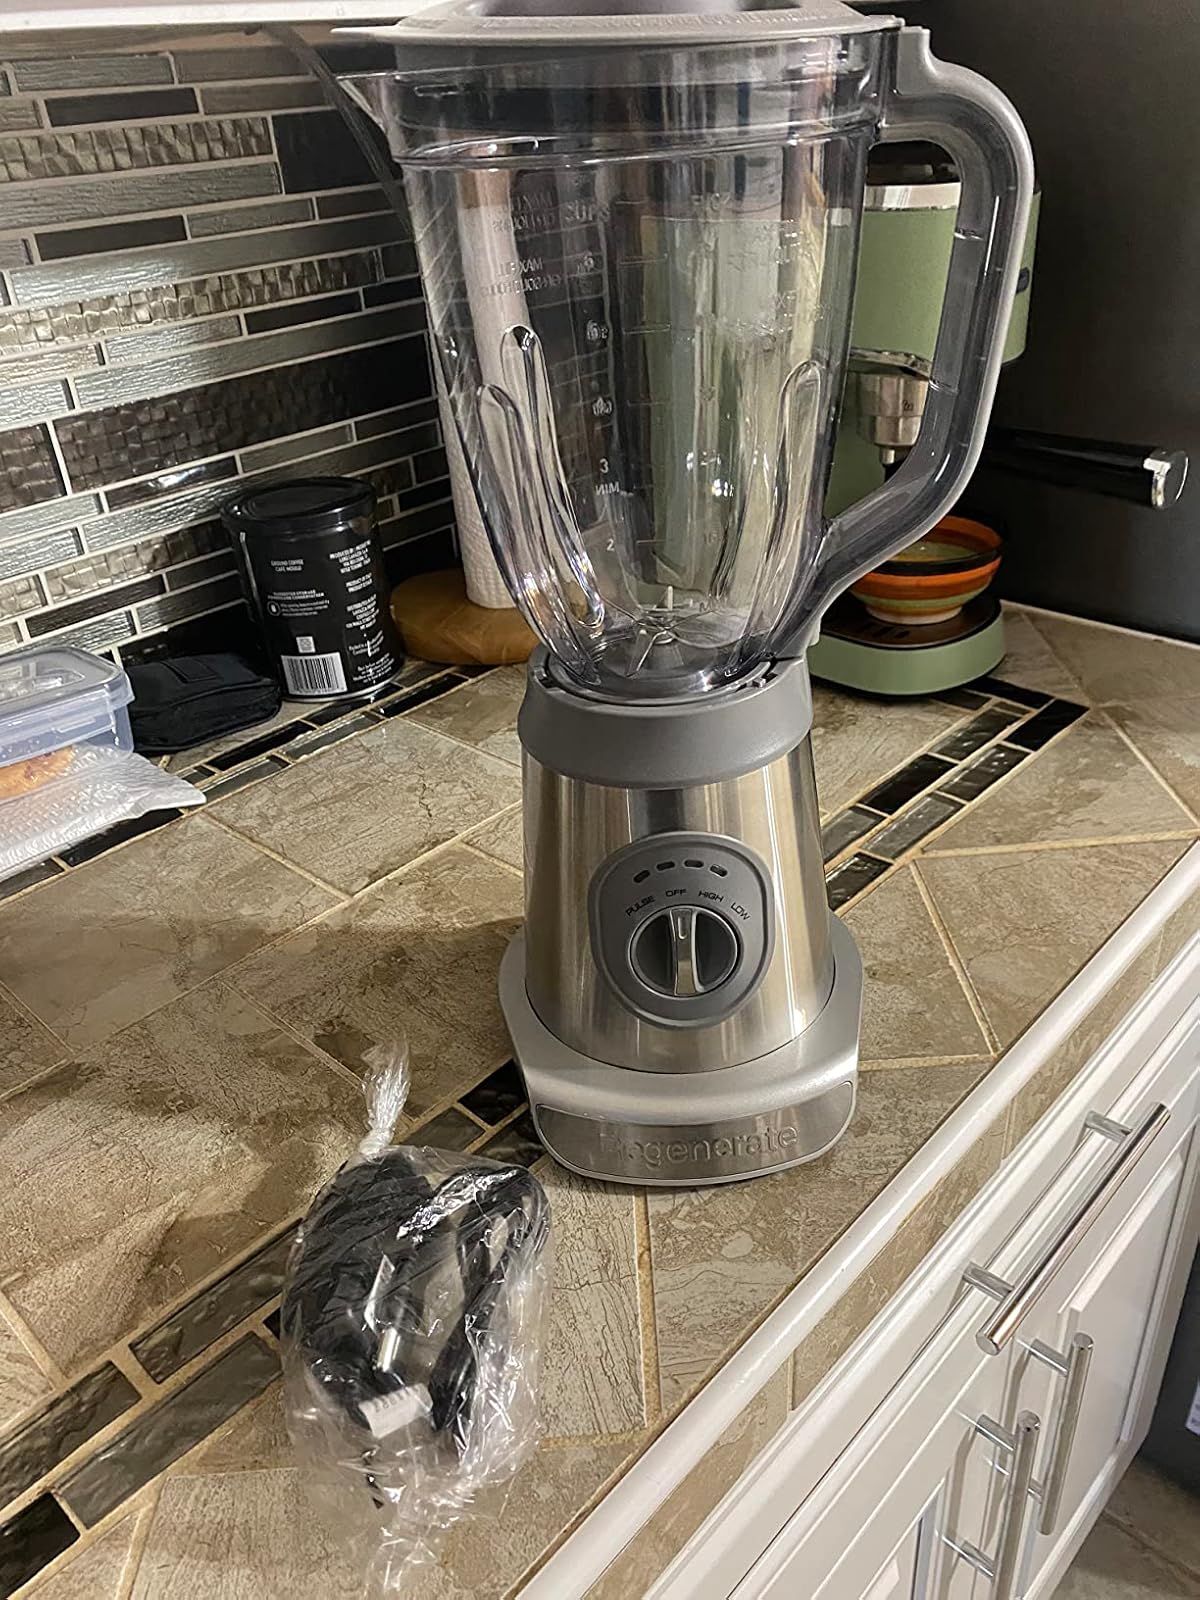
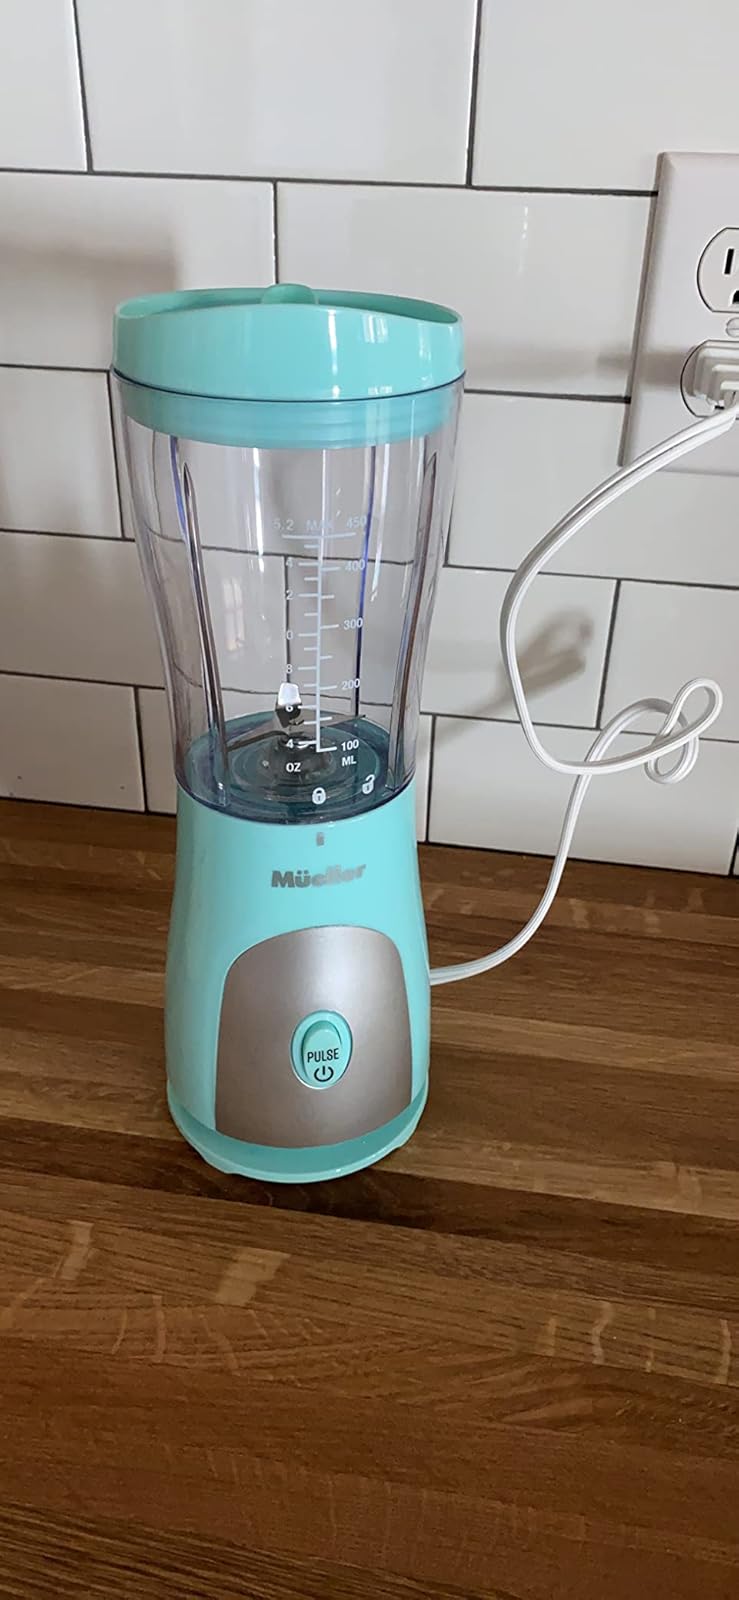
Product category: items_blender
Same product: no